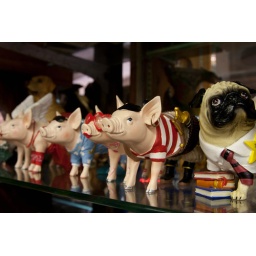
Animals in clothes usually freak me out...but this guy has a hat so it's ok.